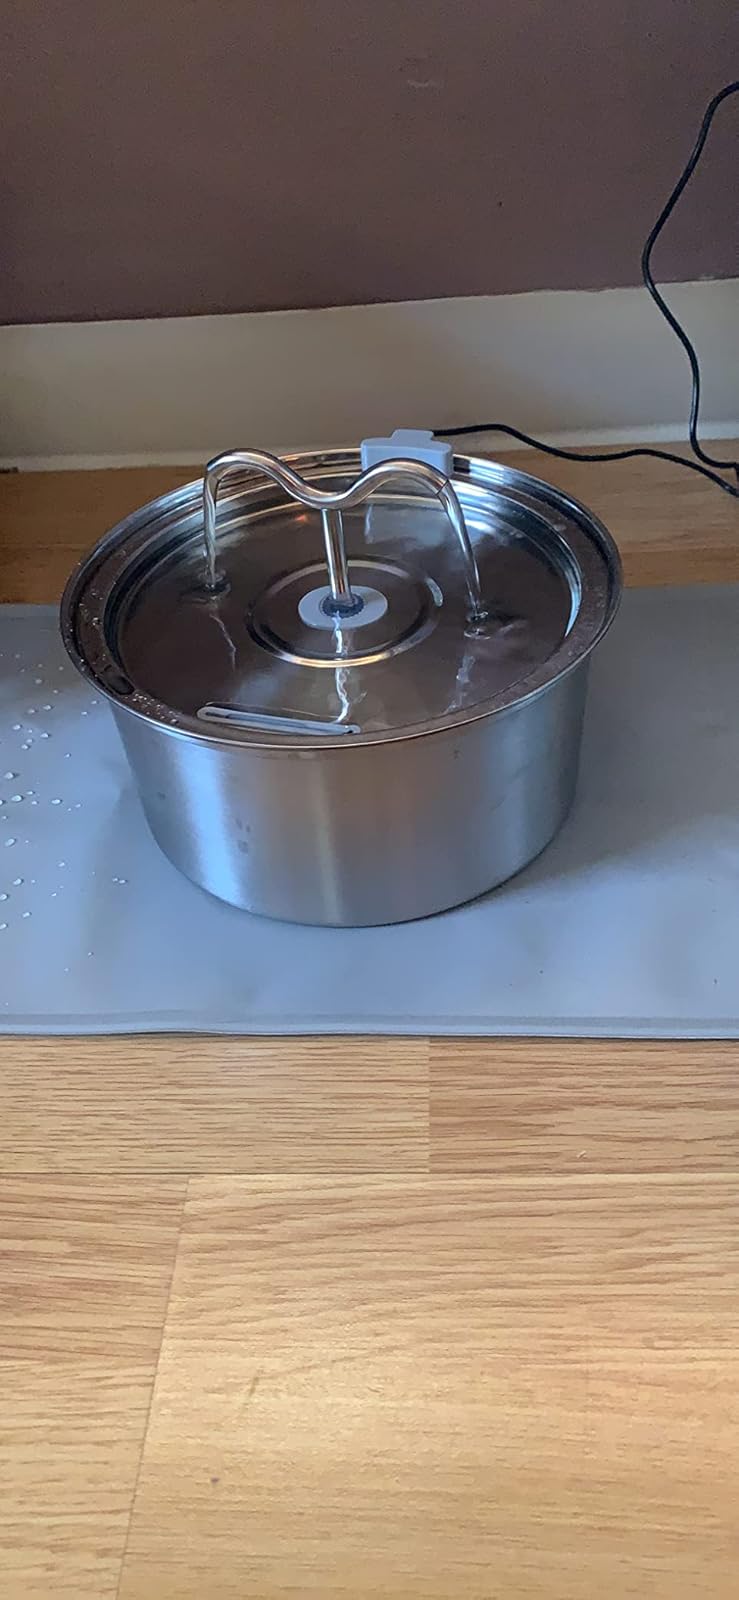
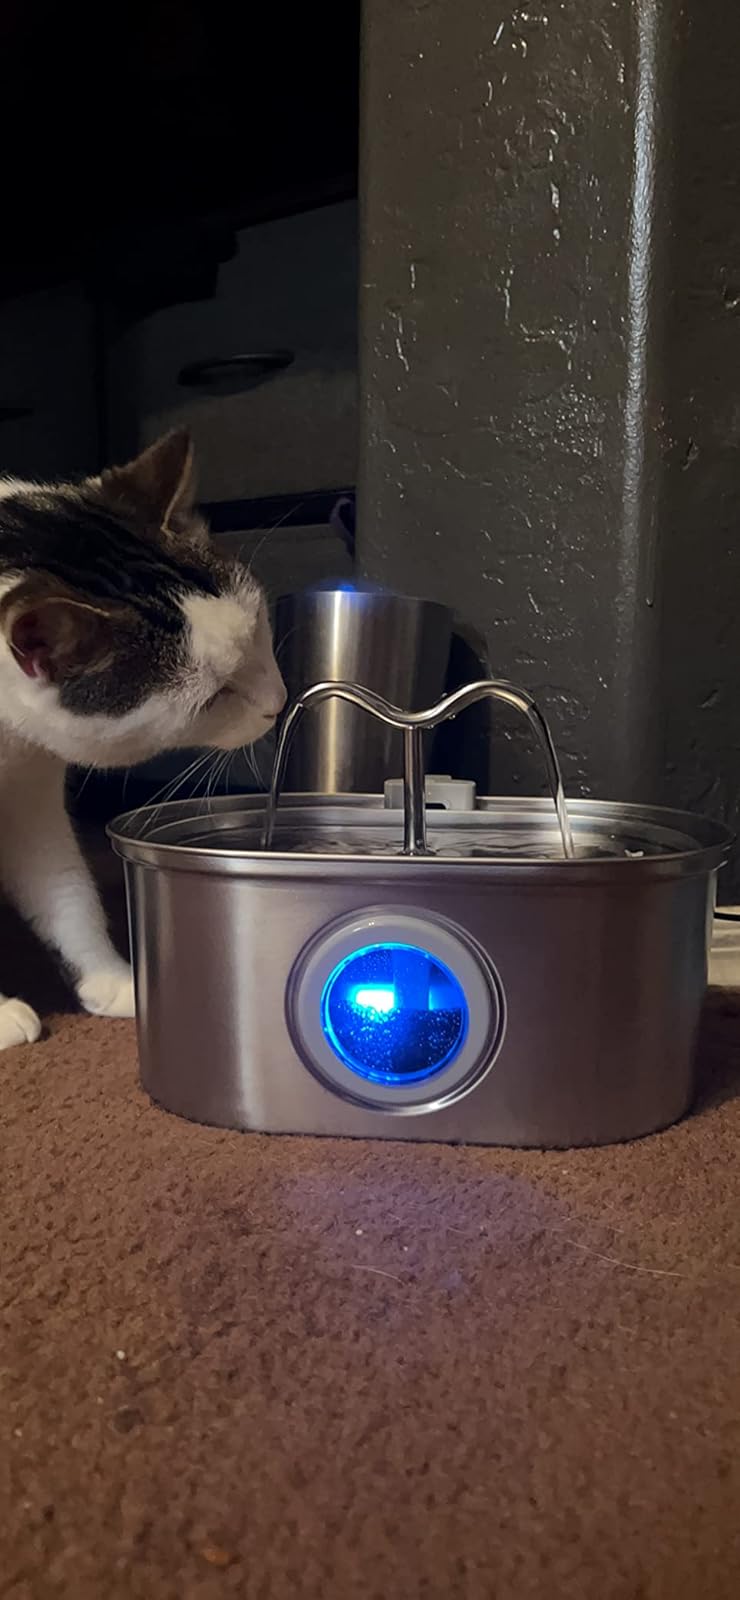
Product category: items_bowl
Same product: no